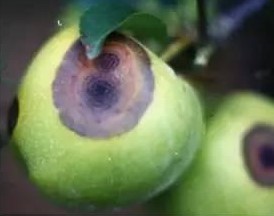
Plant: Apple
Disease: apple black rot